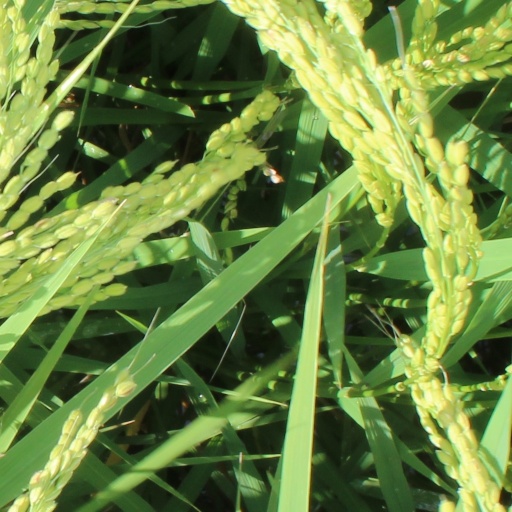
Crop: rice